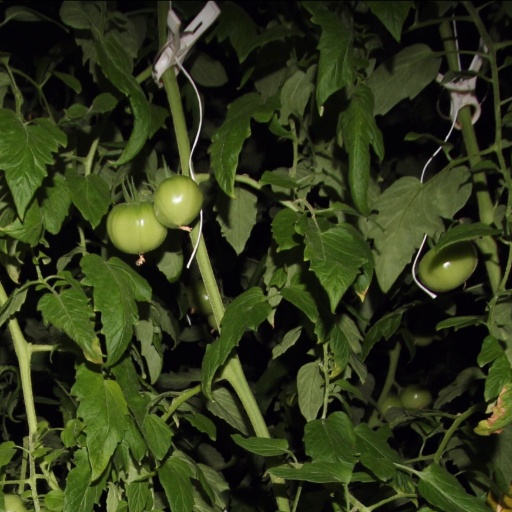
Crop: tomato